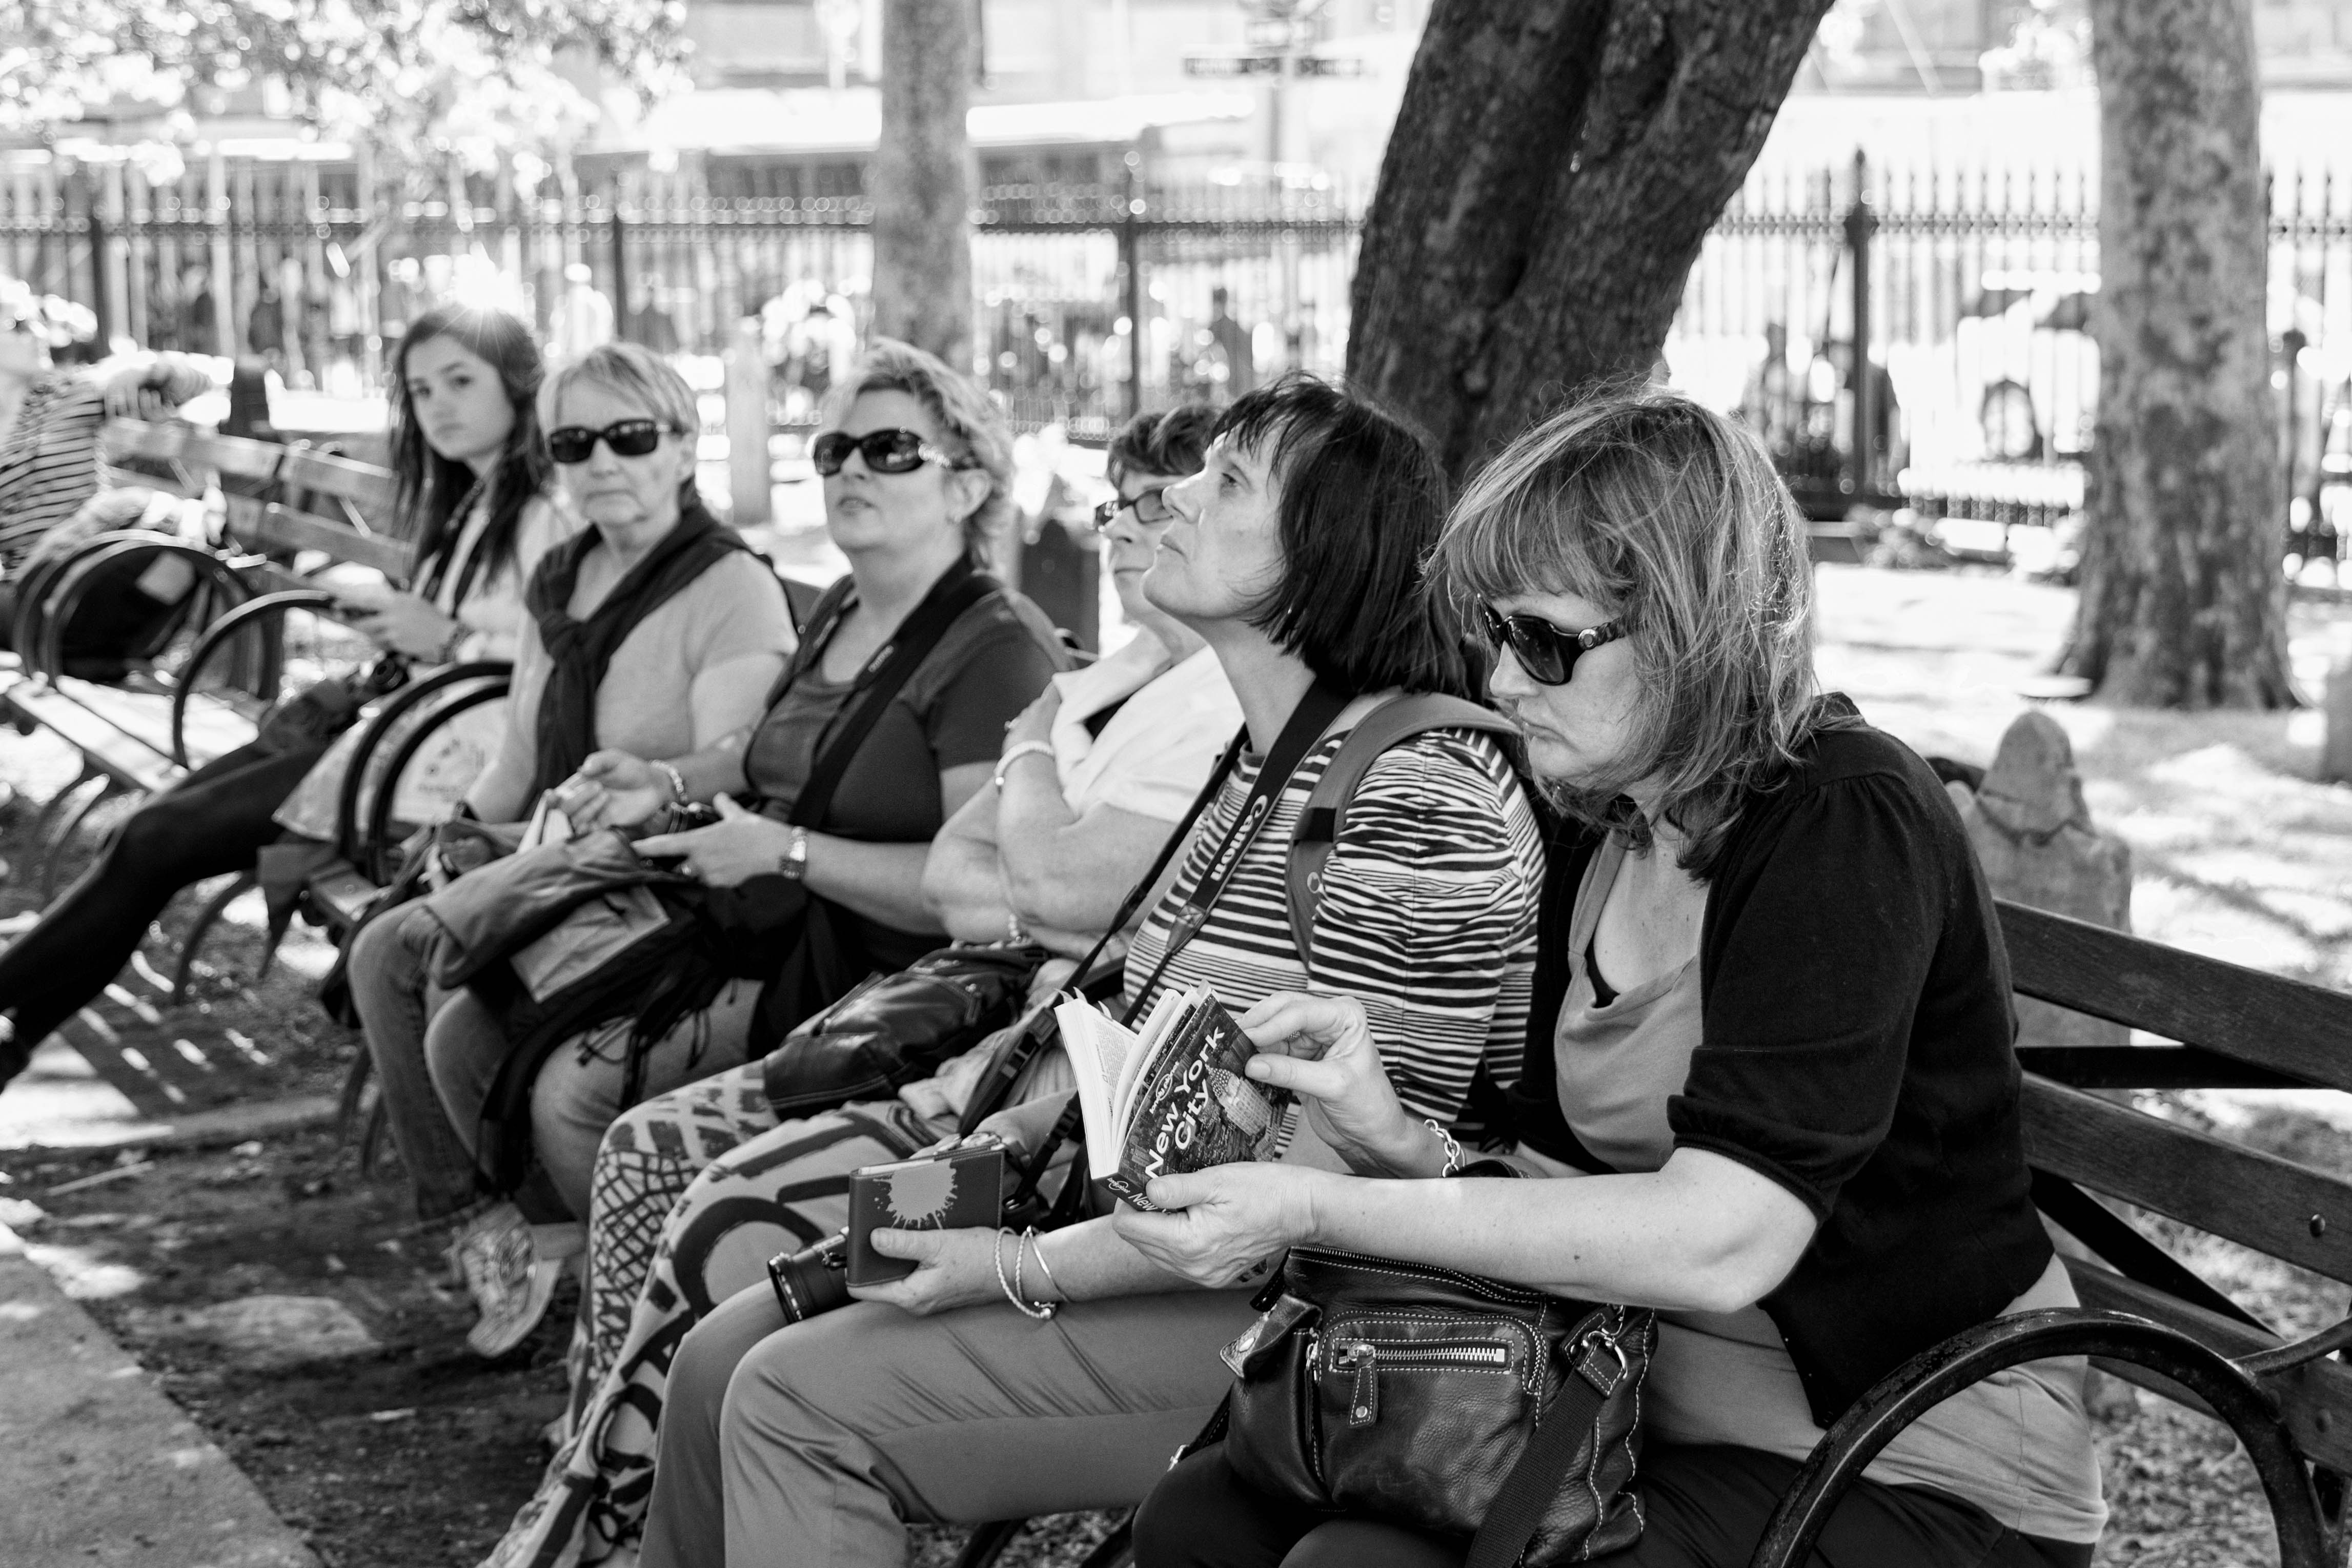
black and white, people, road, street, manhattan, crowd, vehicle, motorcycle, monochrome, streetphotography, blackandwhite, newyork, photograph, ny, monochrome photography